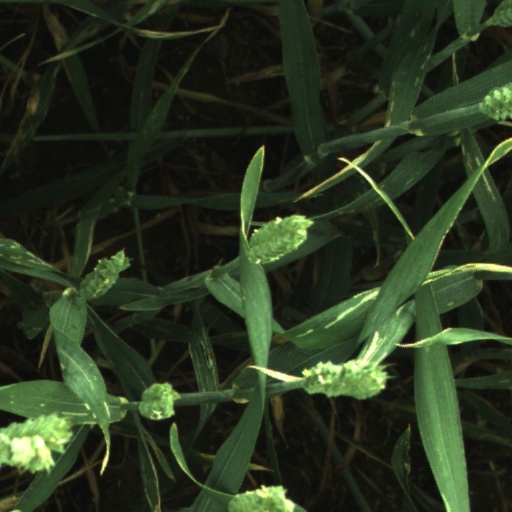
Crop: wheat